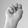
ASL letter: N